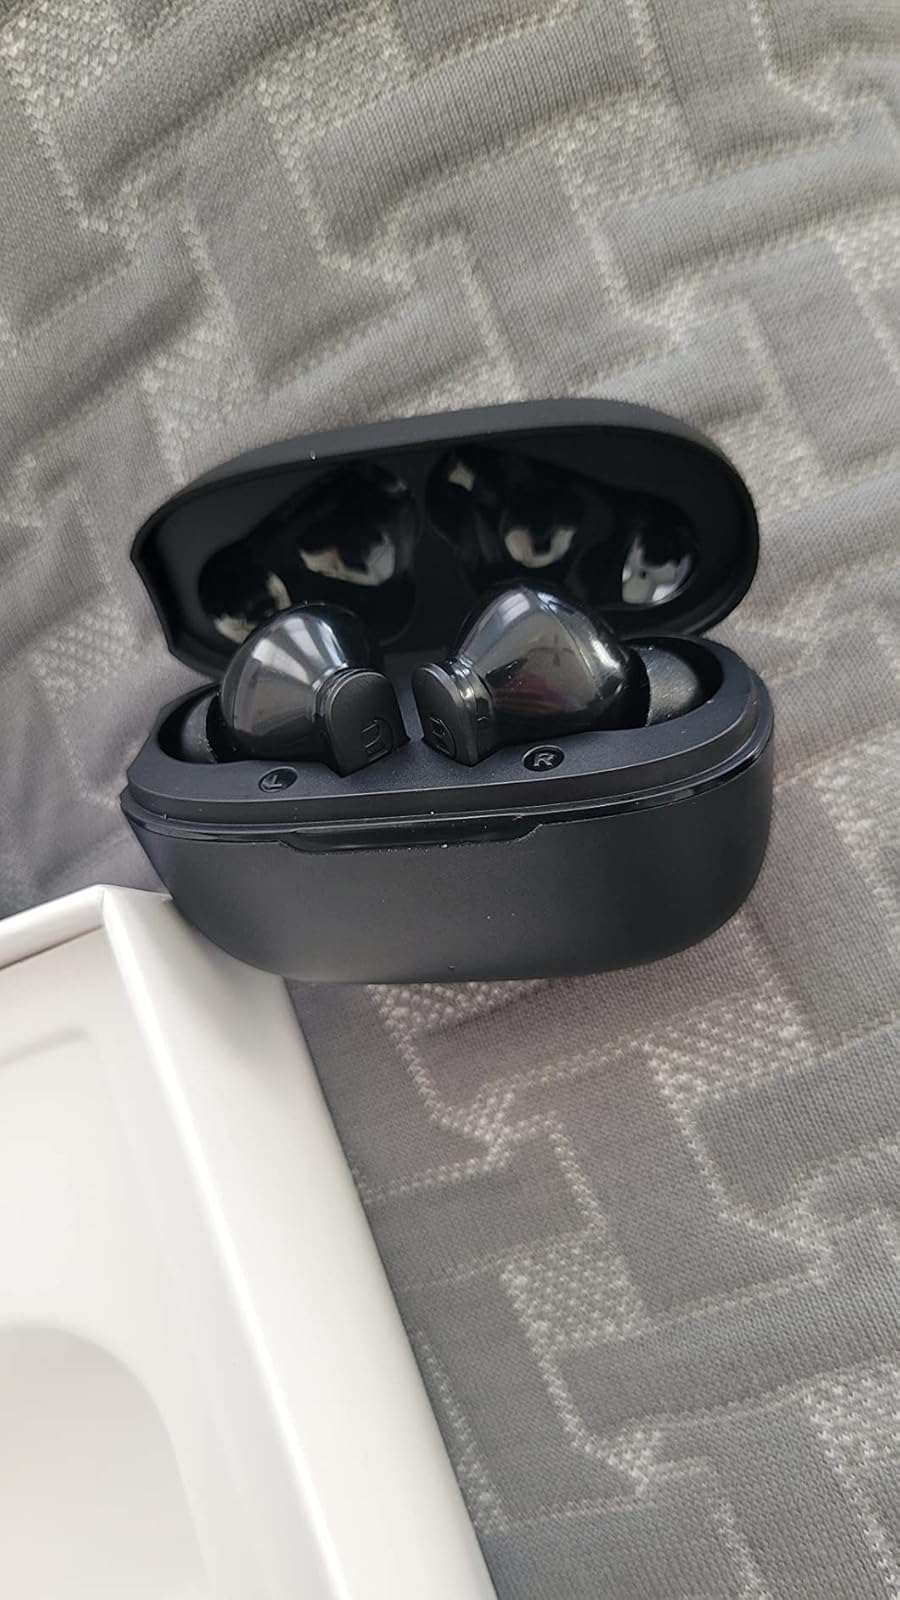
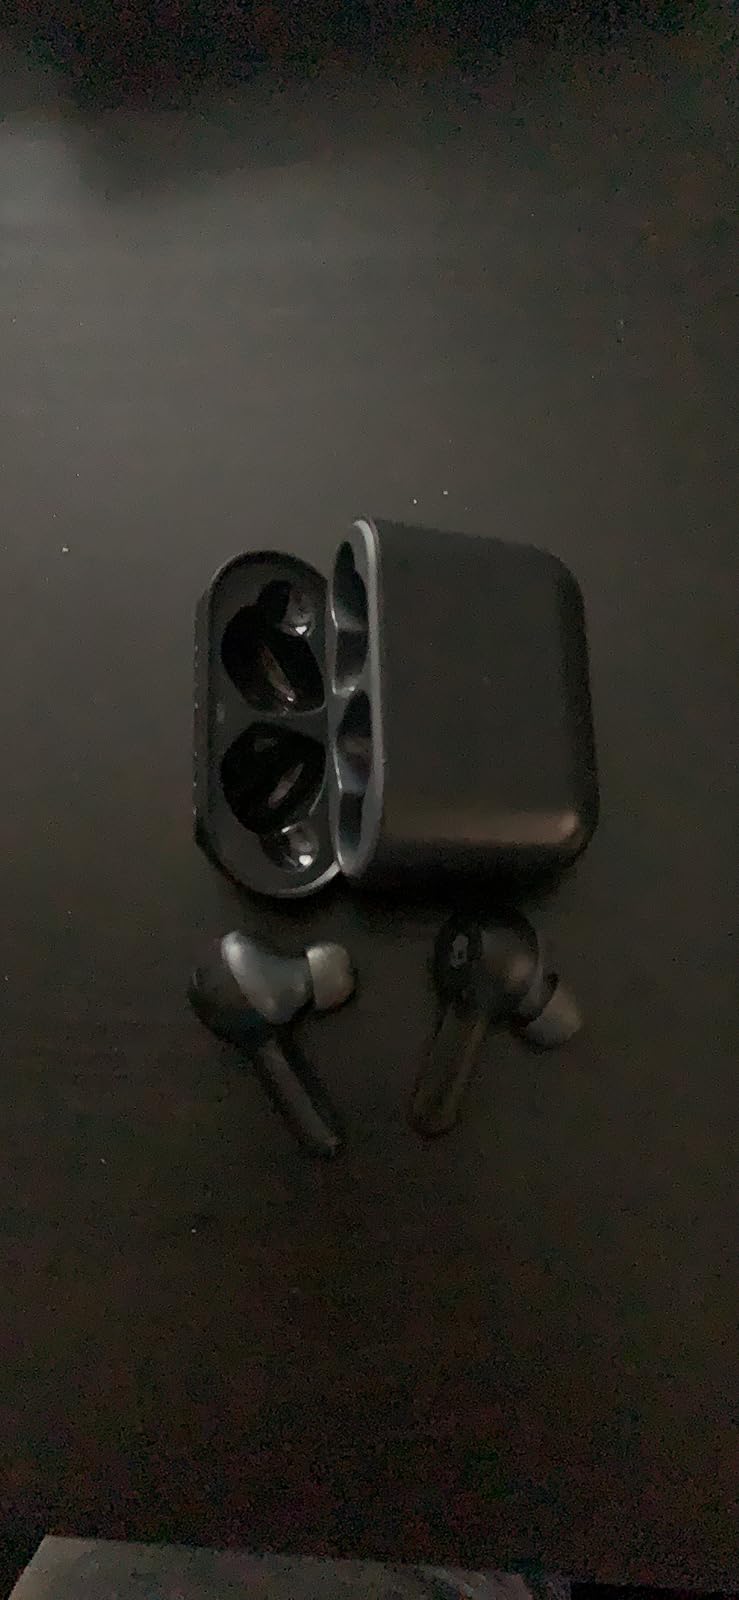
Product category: earbuds
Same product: no